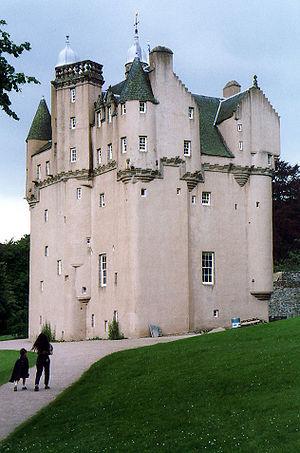
L'Affaire Francis Blake est la neuvième aventure et le treizième album de la série de bande dessinée Blake et Mortimer, scénarisée par Jean Van Hamme et dessinée par Ted Benoit, d'après les personnages créés par Edgar P. Jacobs. Il s'agit de la première aventure de la série réalisée entièrement par d'autres auteurs que son créateur, décédé en 1987.